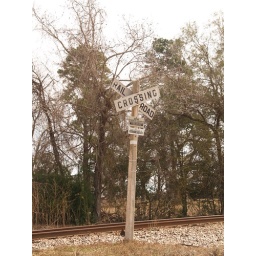
North Zulch Texas Old Historic Small Town in 2011 Rail road train crossing sign  Roads Building Signs Architecture